Western New Guinea

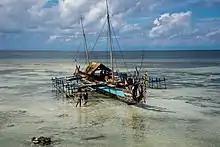
Fishing boats in Biak

Protected areas within Papua include the World Heritage Lorentz National Park, and the Wasur National Park, a Ramsar wetland of international importance. Birdlife International has called Lorentz Park "probably the single most important reserve in New Guinea". It contains five of World Wildlife Fund's "Global 200" ecoregions: Southern New Guinea Lowland Forests; New Guinea Montane Forests; New Guinea Central Range Subalpine Grasslands; New Guinea mangroves; and New Guinea Rivers and Streams. Lorentz Park contains many unmapped and unexplored areas, and is certain to contain many species of plants and animals as yet unknown to Western science. Local communities' ethnobotanical and ethnozoological knowledge of the Lorentz biota is also very poorly documented. On the other hand, Wasur National Park has a very high value biodiversity has led to the park being dubbed the "Serengeti of Papua". About 70% of the total area of the park consists of savanna (see Trans-Fly savanna and grasslands), while the remaining vegetation is swamp forest, monsoon forest, coastal forest, bamboo forest, grassy plains and large stretches of sago swamp forest. The dominant plants include Mangroves, Terminalia, and Melaleuca species. The park provides habitat for a large variety of up to 358 bird species of which some 80 species are endemic to the island of New Guinea. Fish diversity is also high in the region with some 111 species found in the eco-region and a large number of these are recorded from Wasur. The park's wetland provides habitat for various species of lobster and crab as well.